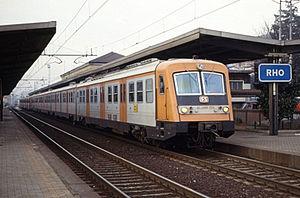
La gare de Rho est une gare ferroviaire italienne de la ligne de Turin à Milan, située sur le territoire de la commune de Rho, dans la province de Milan en région de Lombardie.